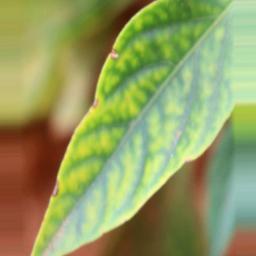
Label: nutritional